Josh Cody

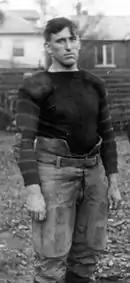
Cody in football uniform.

He was a very large player at some , and . McGugin later selected him as one of the six best players he ever coached.